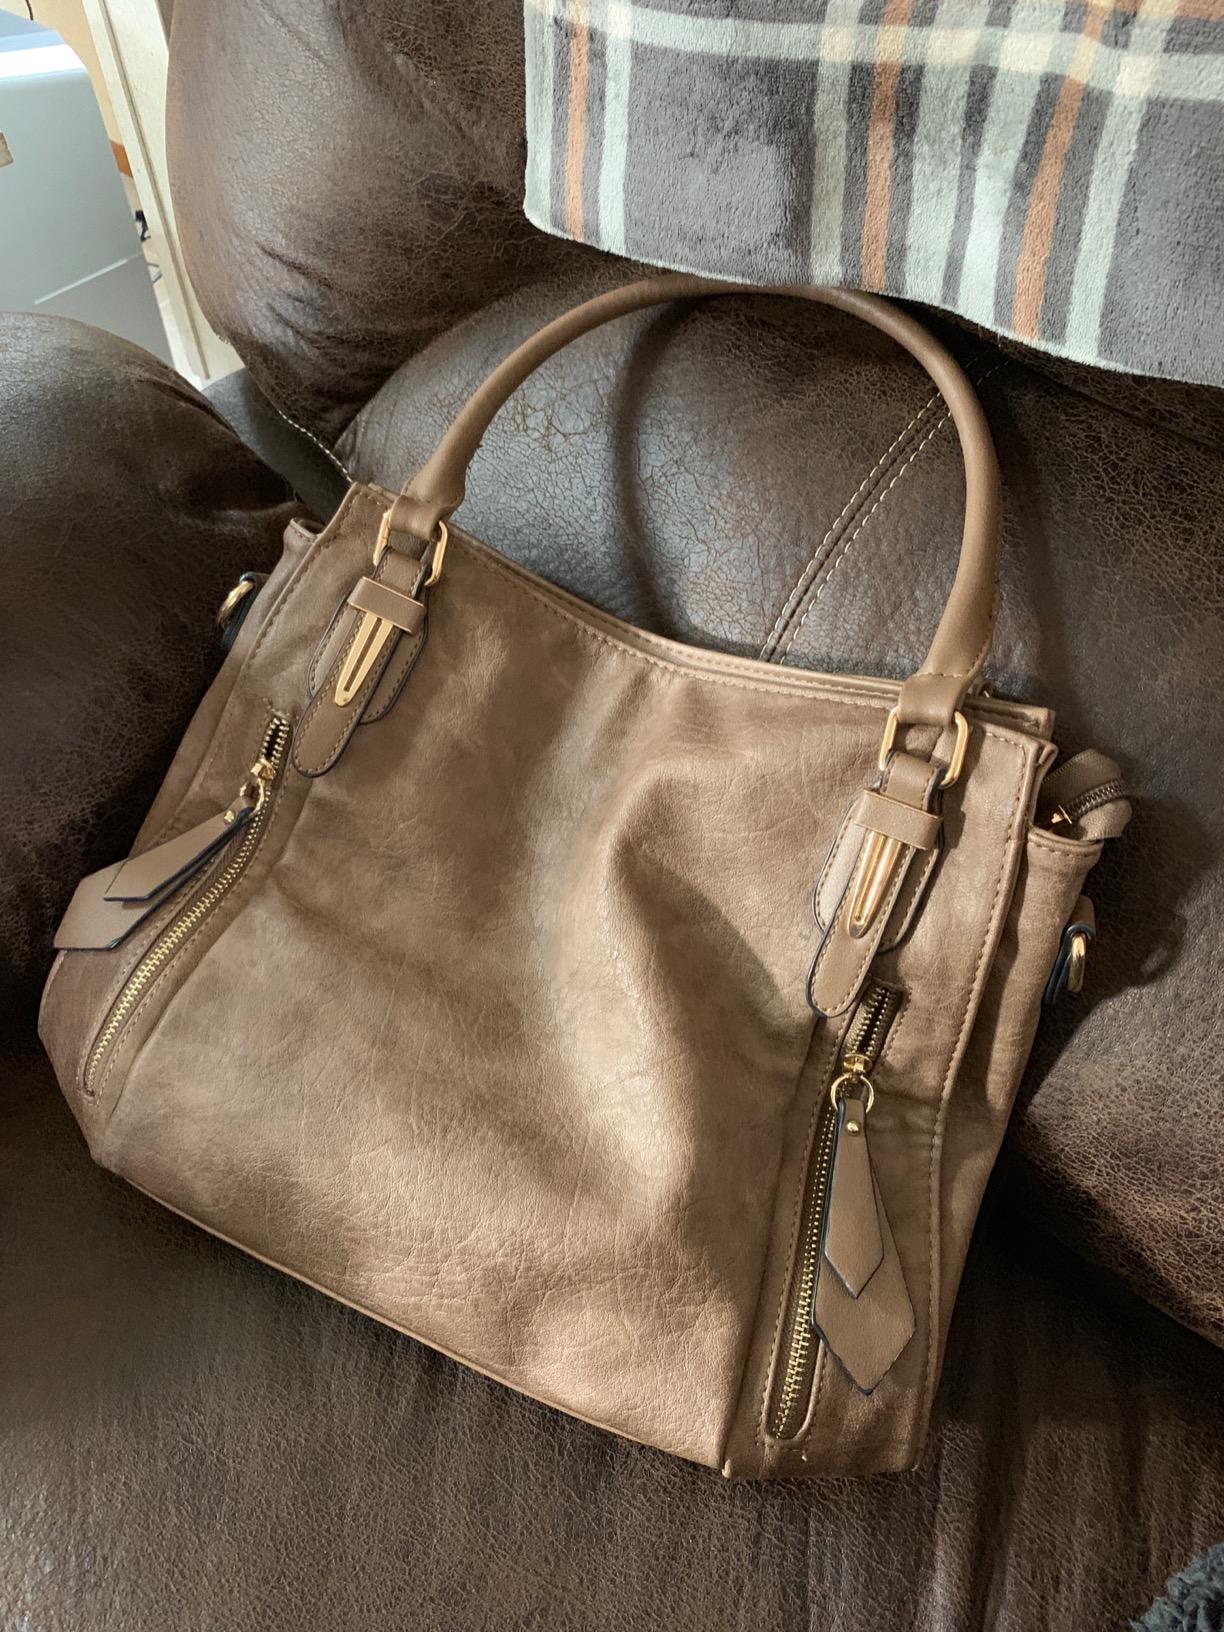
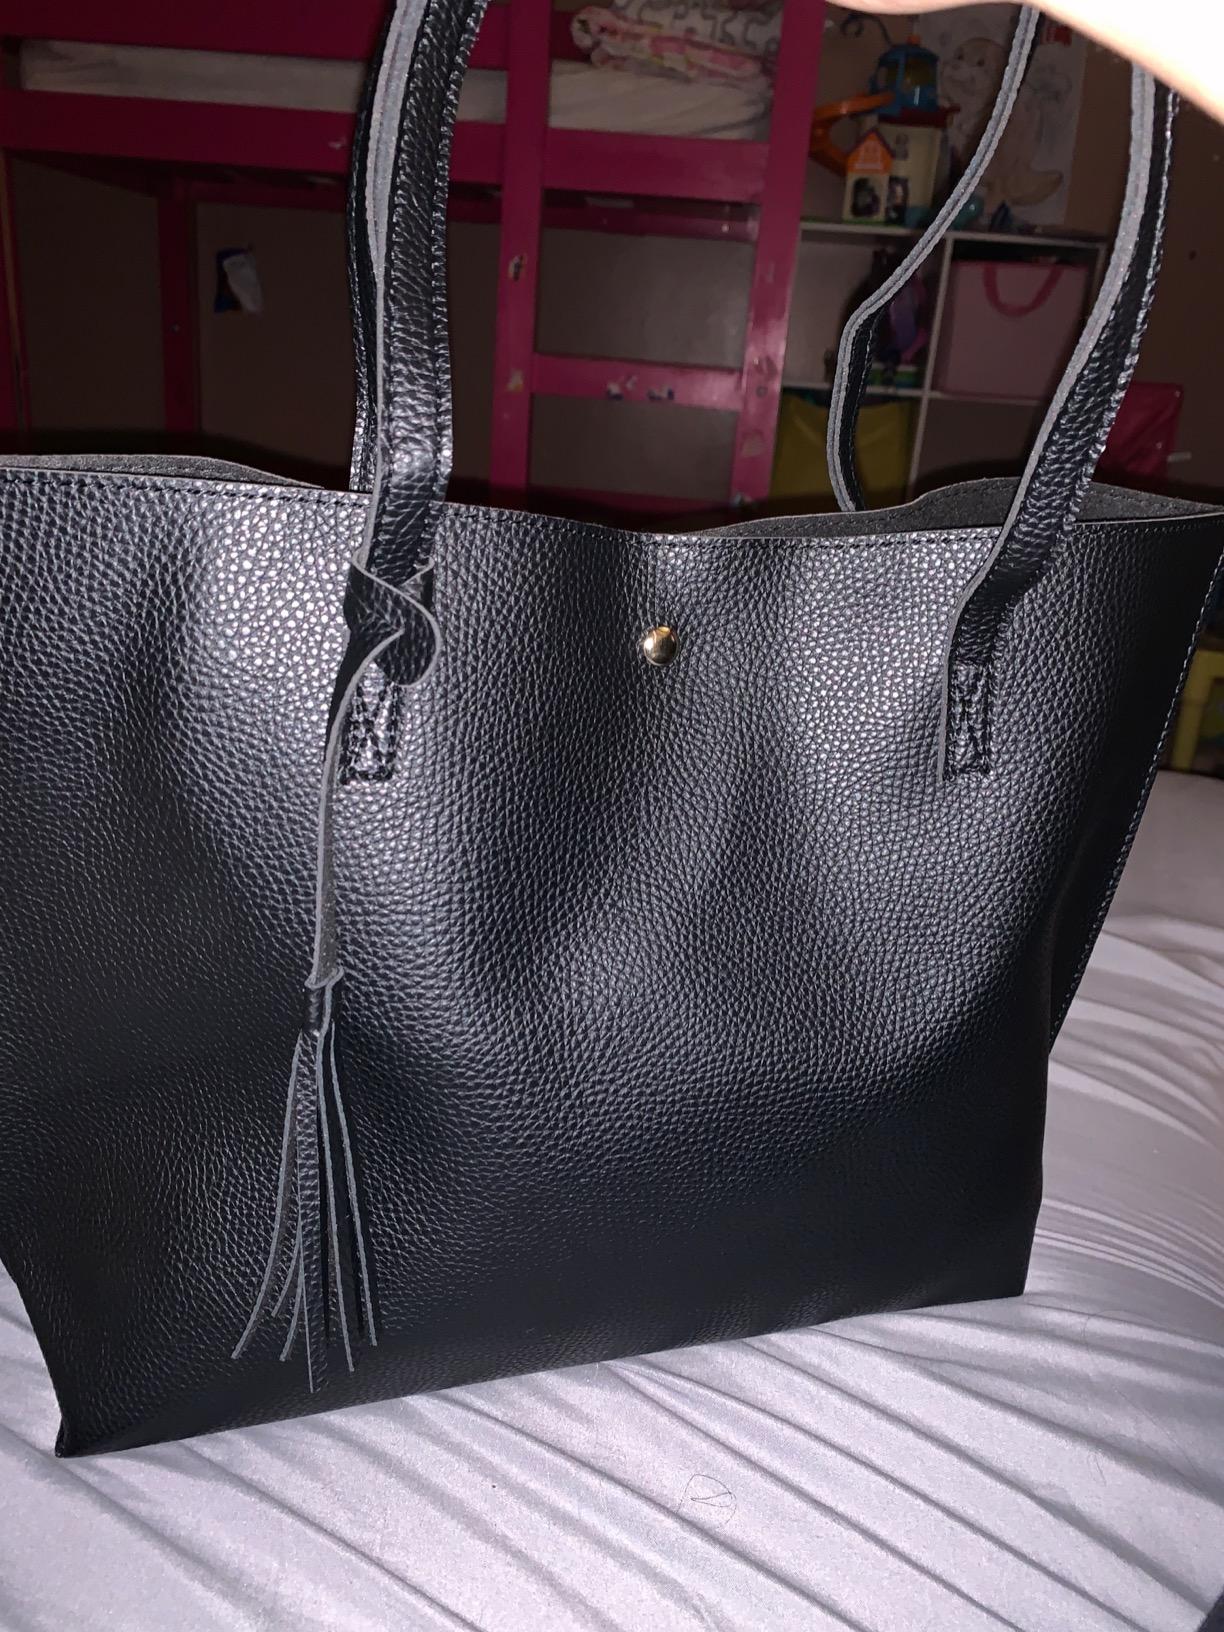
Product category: accessories_handbag
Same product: no